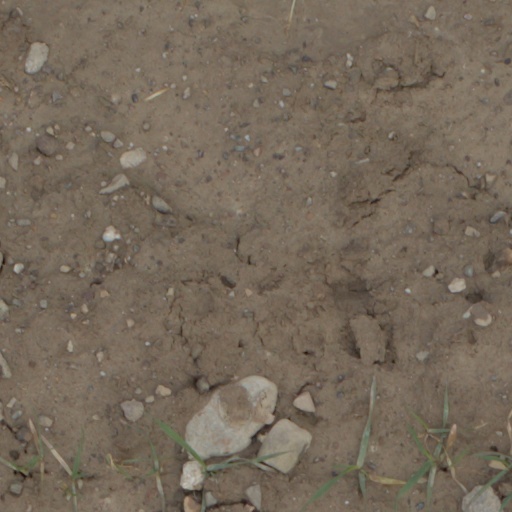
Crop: wheat